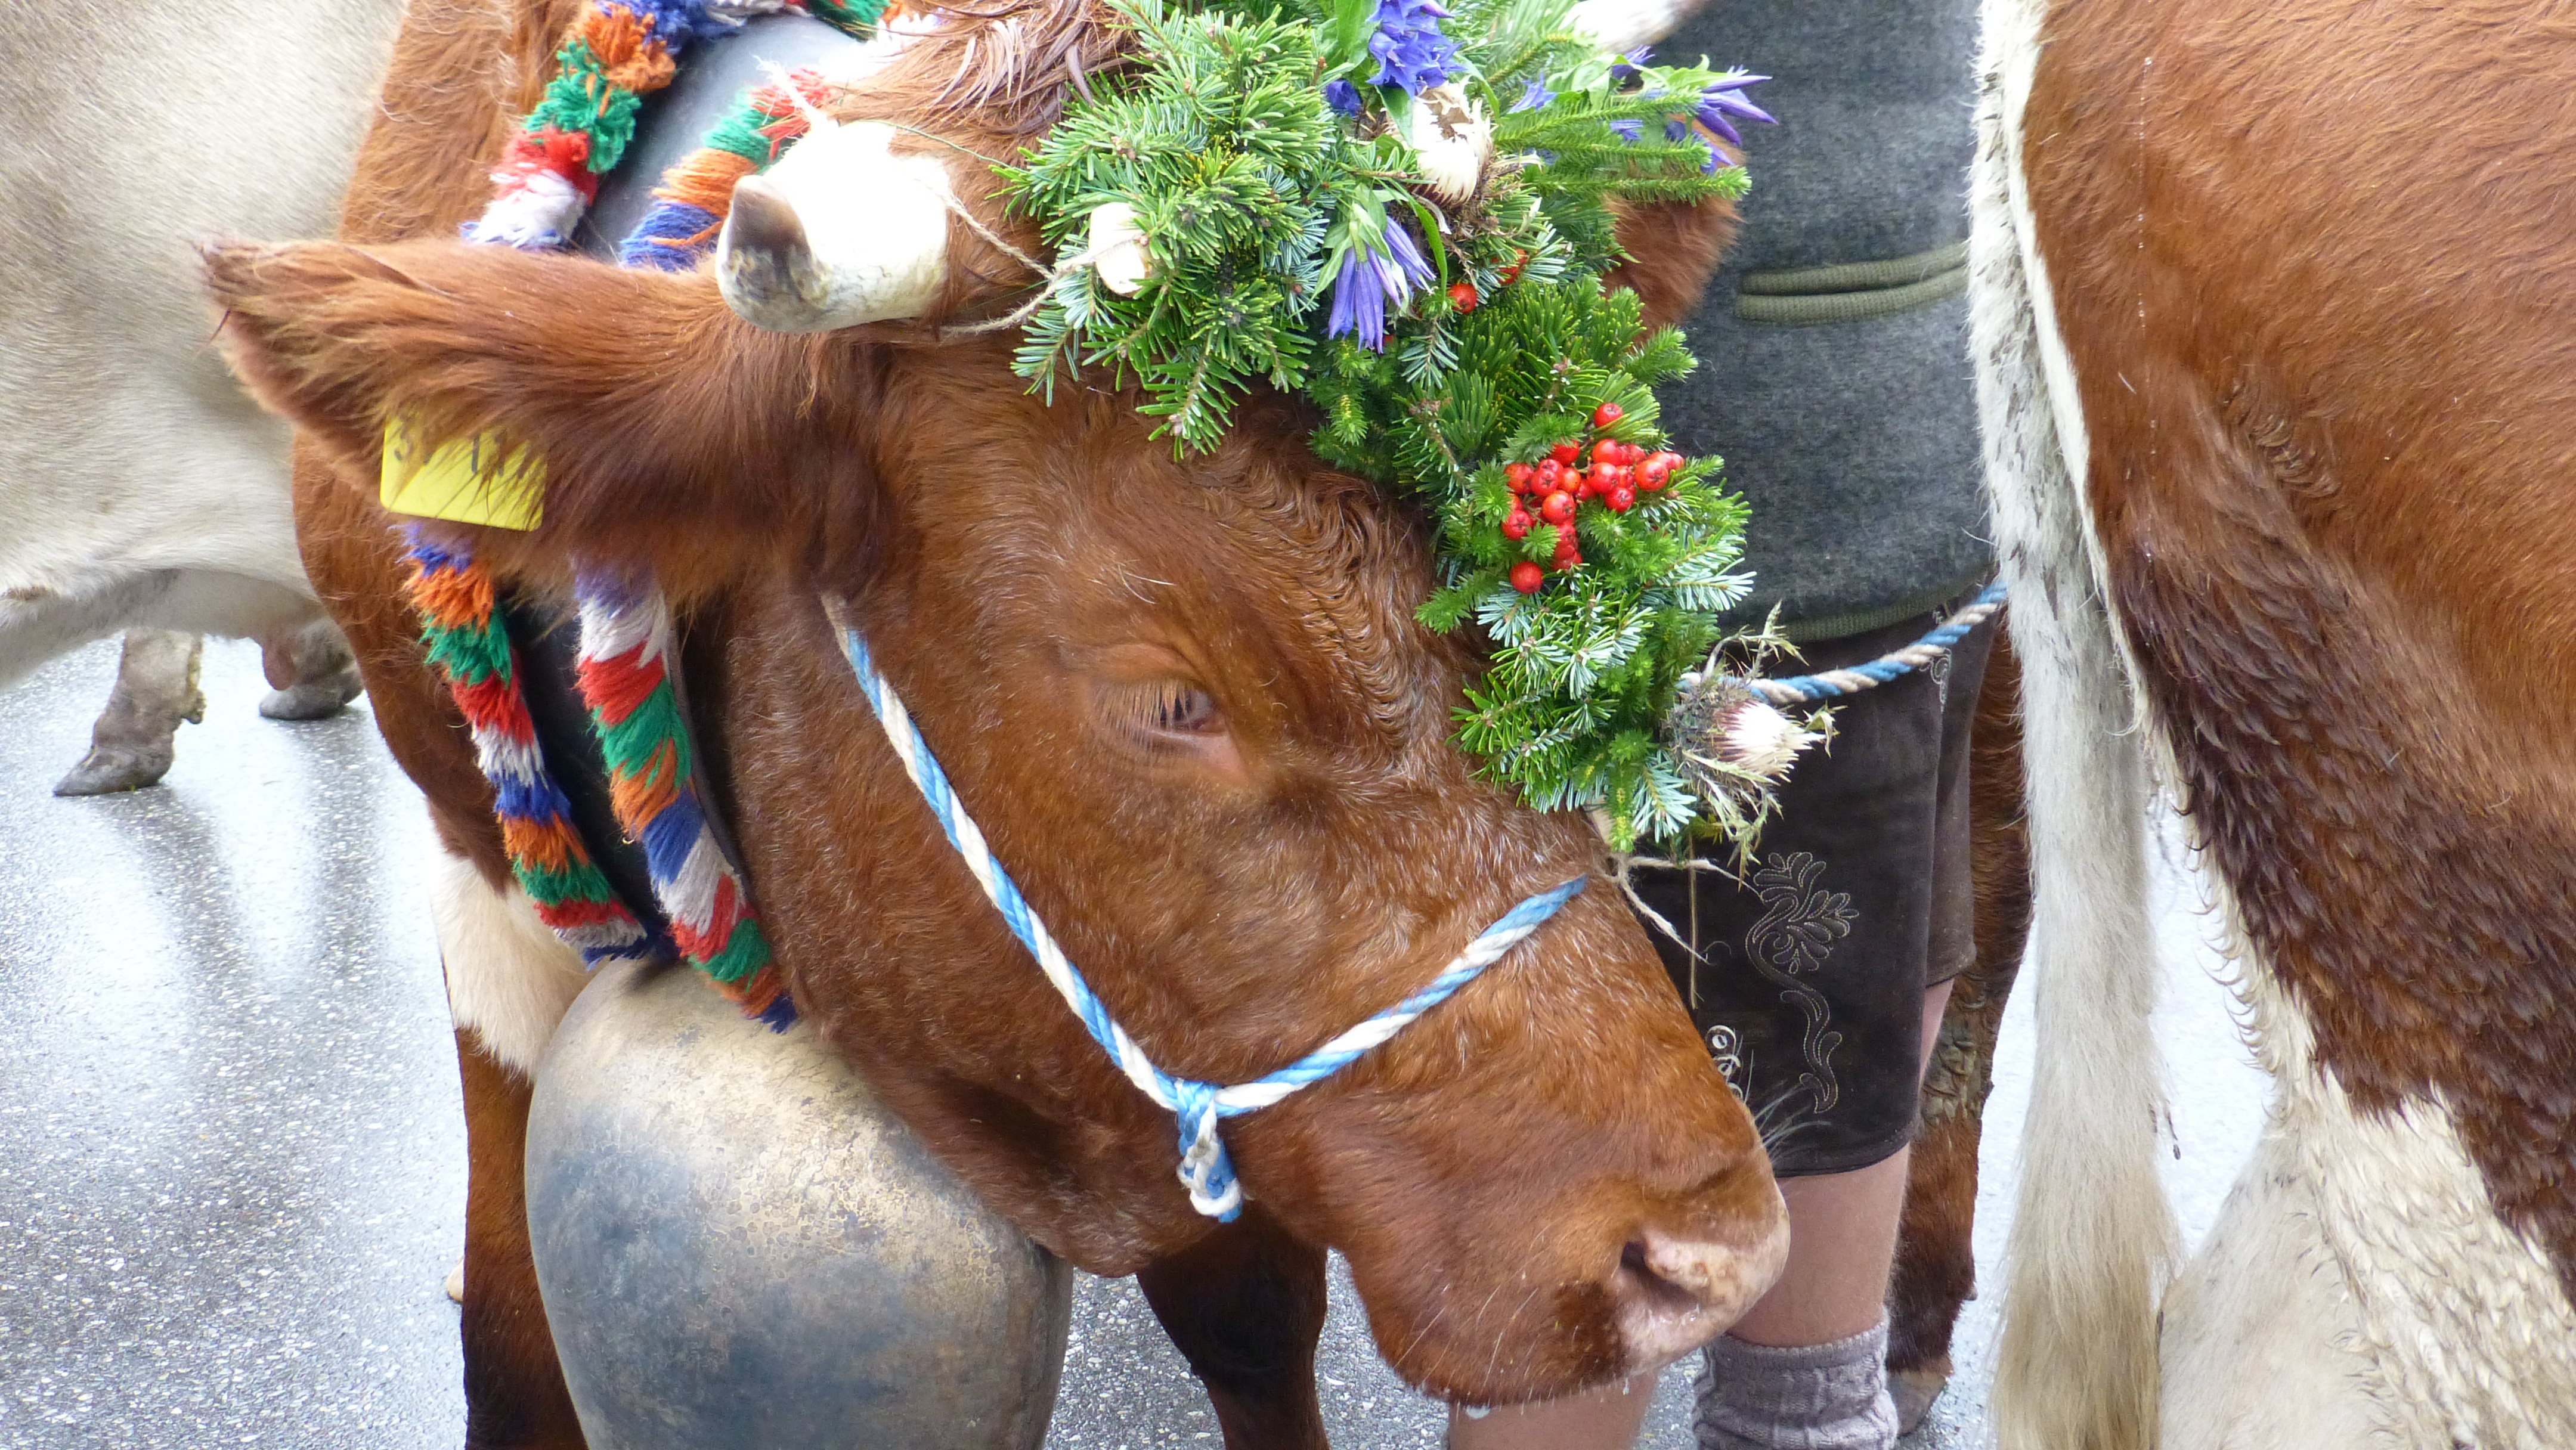
horse, rein, mammal, mane, bridle, cows, tradition, halter, viehscheid, headdress, pack animal, horse like mammal, allgau, pfronten